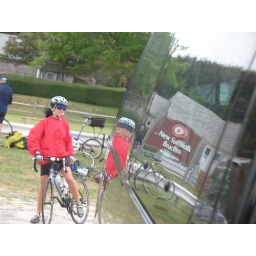
Pictures in the van mirror